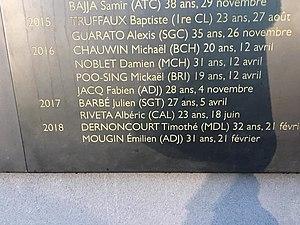
Identité du caporal RIVETA figurant sur le mémorial OPEX de Paris.
Albéric Riveta, de son nom complet Albéric Faretai Tepoeurumanu Riveta, né le 6 avril 1994 à Papeete et mort le 18 juin 2017 à Gao, est un militaire parachutiste français engagé au 1ᵉʳ régiment de chasseurs parachutistes de Pamiers d’octobre 2016 à juin 2017.